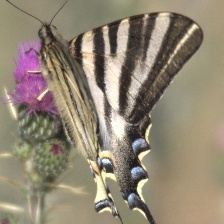
Species: SCARCE SWALLOW